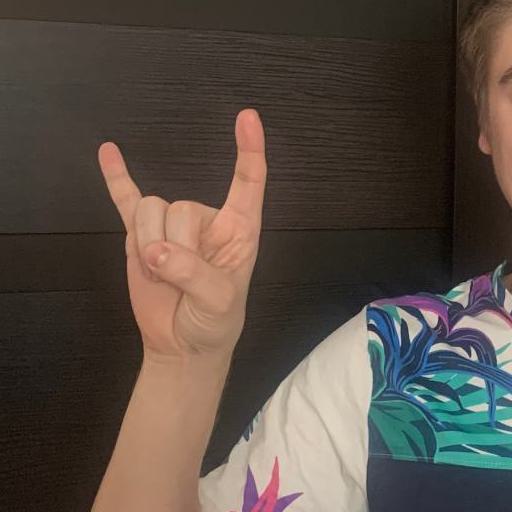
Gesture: rock